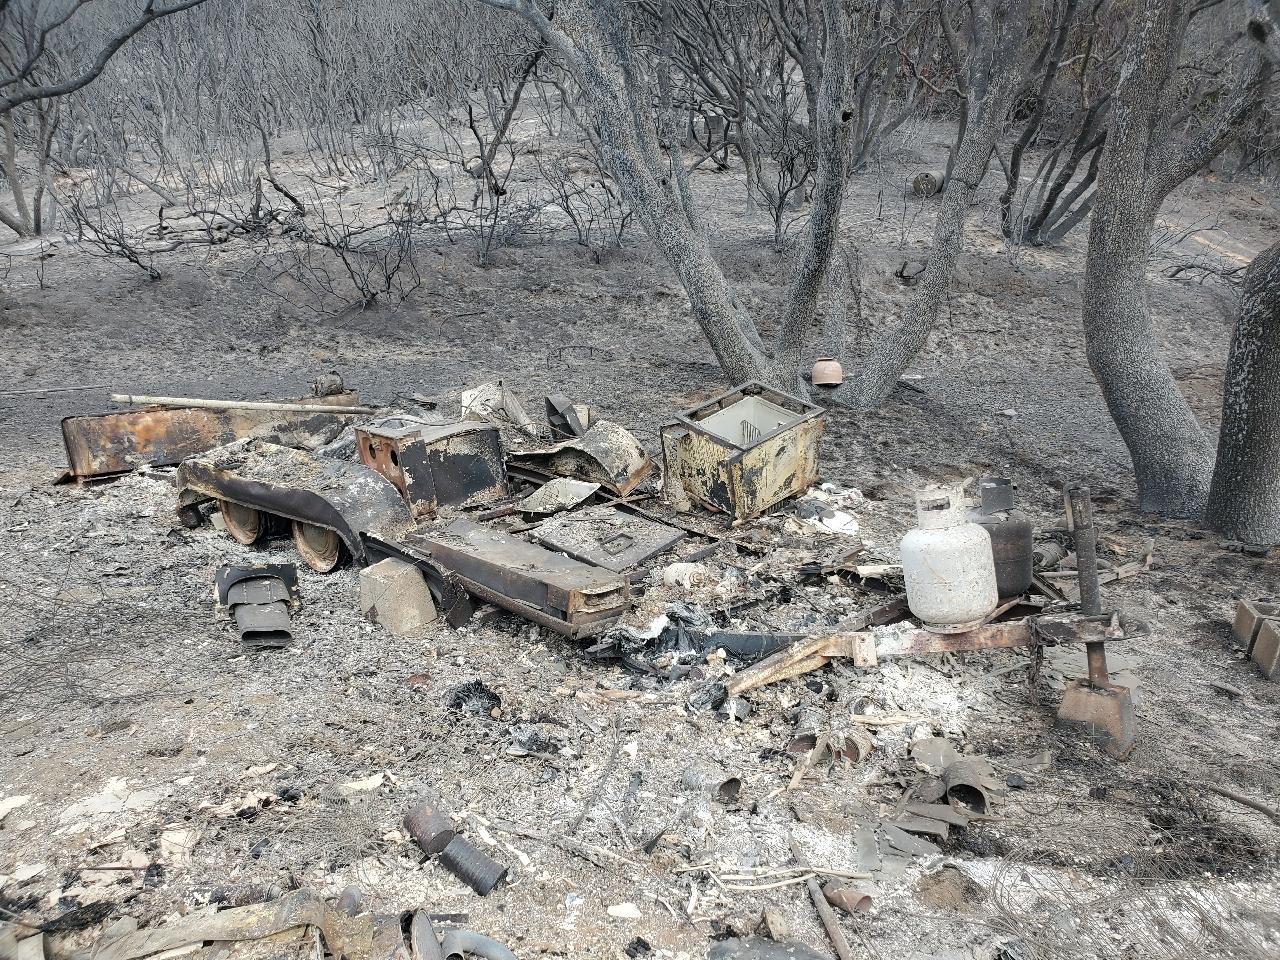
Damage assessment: destroyed